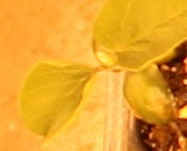
Label: Soybean